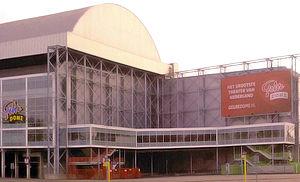
Le Gelredome est le stade du club de football néerlandais Vitesse Arnhem situé à Arnhem. Il fut construit en 1998, doté d'un toit rétractable qui permet de jouer malgré le mauvais temps sans que le terrain soit trempé, cela permet aussi d'accueillir des concerts sans que le temps vienne s'y mêler, malgré la capacité modeste du stade : 29 600 spectateurs. Le système de contrôle de climatisation et d'aération de l'air à l'intérieur du stade est basé sur les dernières avancées technologiques en respect avec l'environnement. Le stade avait été choisi lors du Championnat d'Europe des Nations de 2000.